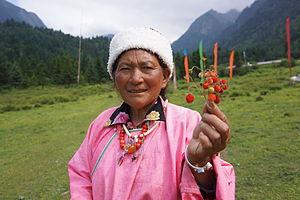
Zhongchagou ou Zhông Chá Gōu est un petit village tibétain du xian d'Aba, dans la préfecture autonome tibétaine et qiang d'Aba, dans le nord-ouest du Sichuan, en Chine. Le village a connu très récemment un réel enrichissement de sa population grâce au tourisme.